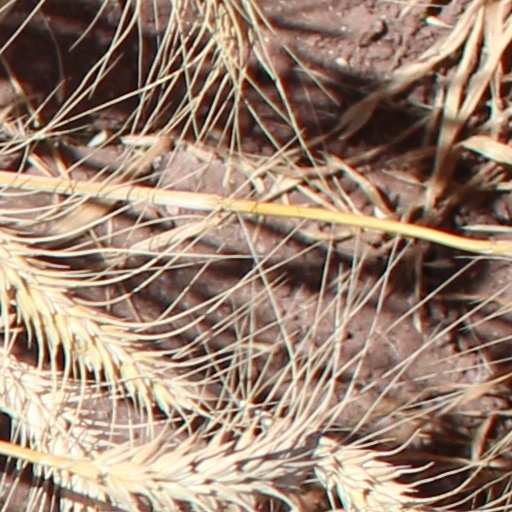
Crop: wheat